Urda (cheese)

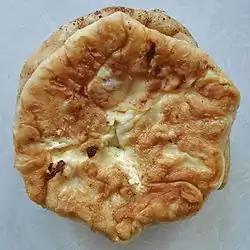
Plăcintă is commonly eaten with Urda.

In Romania, urda is traditionally used in the preparation of several desserts, such as clătită and plăcintă. Urda is very popular in Northeast part of Serbia — Banat.